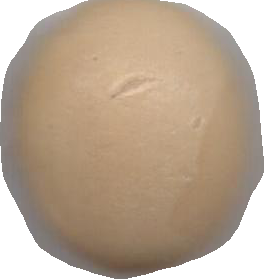
Variety: Grobogan